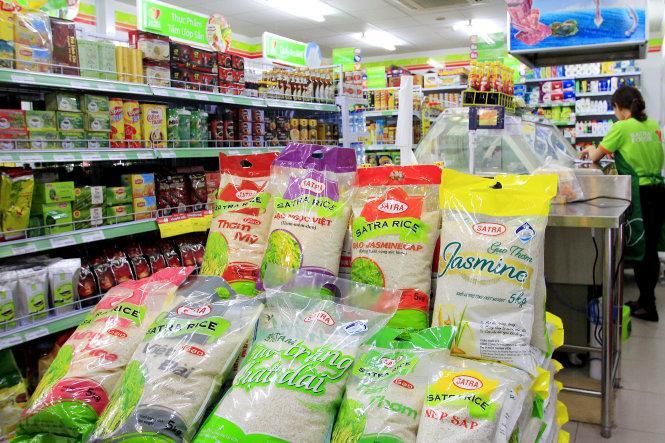
có nhiều hàng hoá đang được bày bán ở bên trong siêu thị